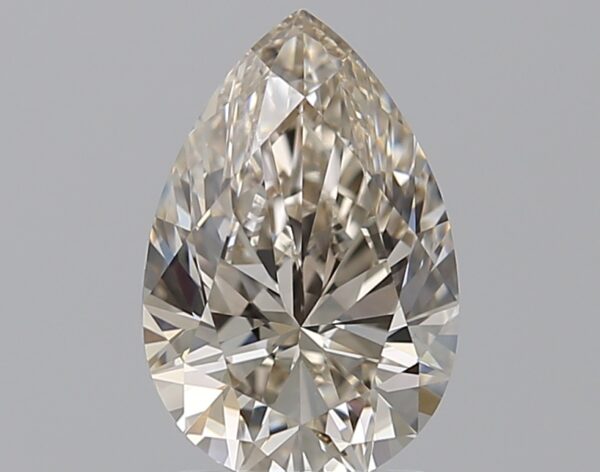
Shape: pear
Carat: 1.75
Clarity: VVS1
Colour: K
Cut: EX
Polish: EX
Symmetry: EX
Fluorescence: N
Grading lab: GIA
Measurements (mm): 10.13 x 6.7 x 4.25